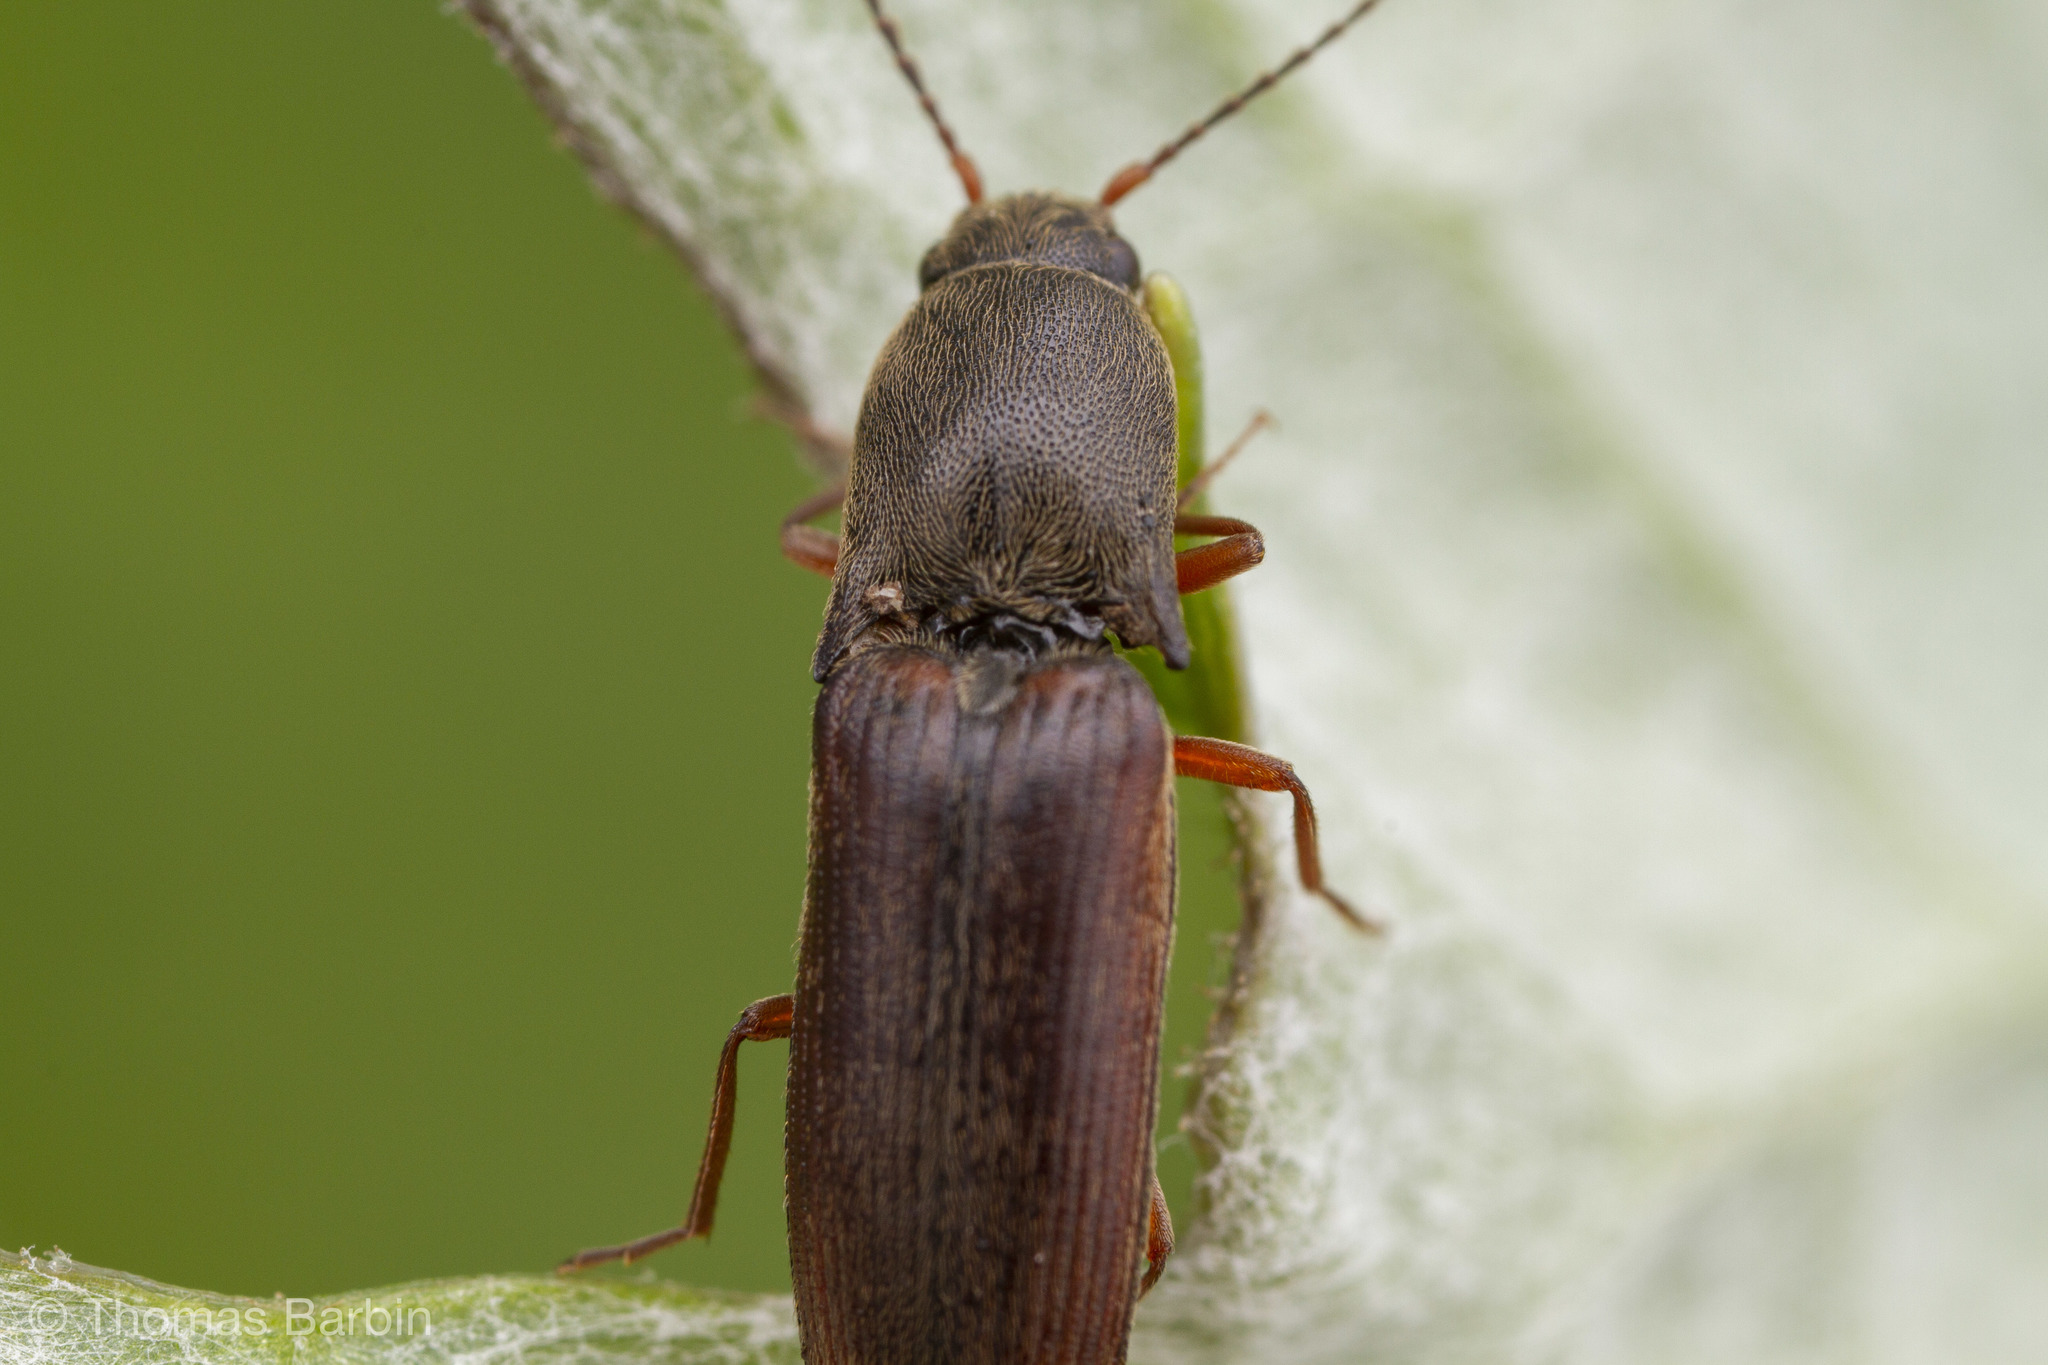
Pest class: clickbeetles_wireworms